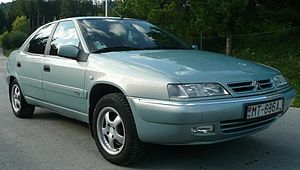
Citroën Xantia / Historie / Facelift
Citroën Xantia var en i slutningen af 1992 introduceret stor mellemklassebil fra bilfabrikanten Citroën, som afløste Citroën BX. Modelprogrammet blev i september 1995 udvidet med stationcarudgaven Break.